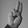
ASL letter: U